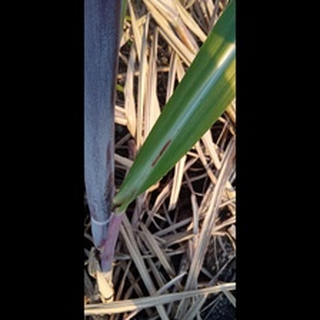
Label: sugarcane_red_rot